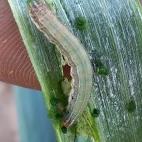
Crop: Onion
Condition: caterpillar-p